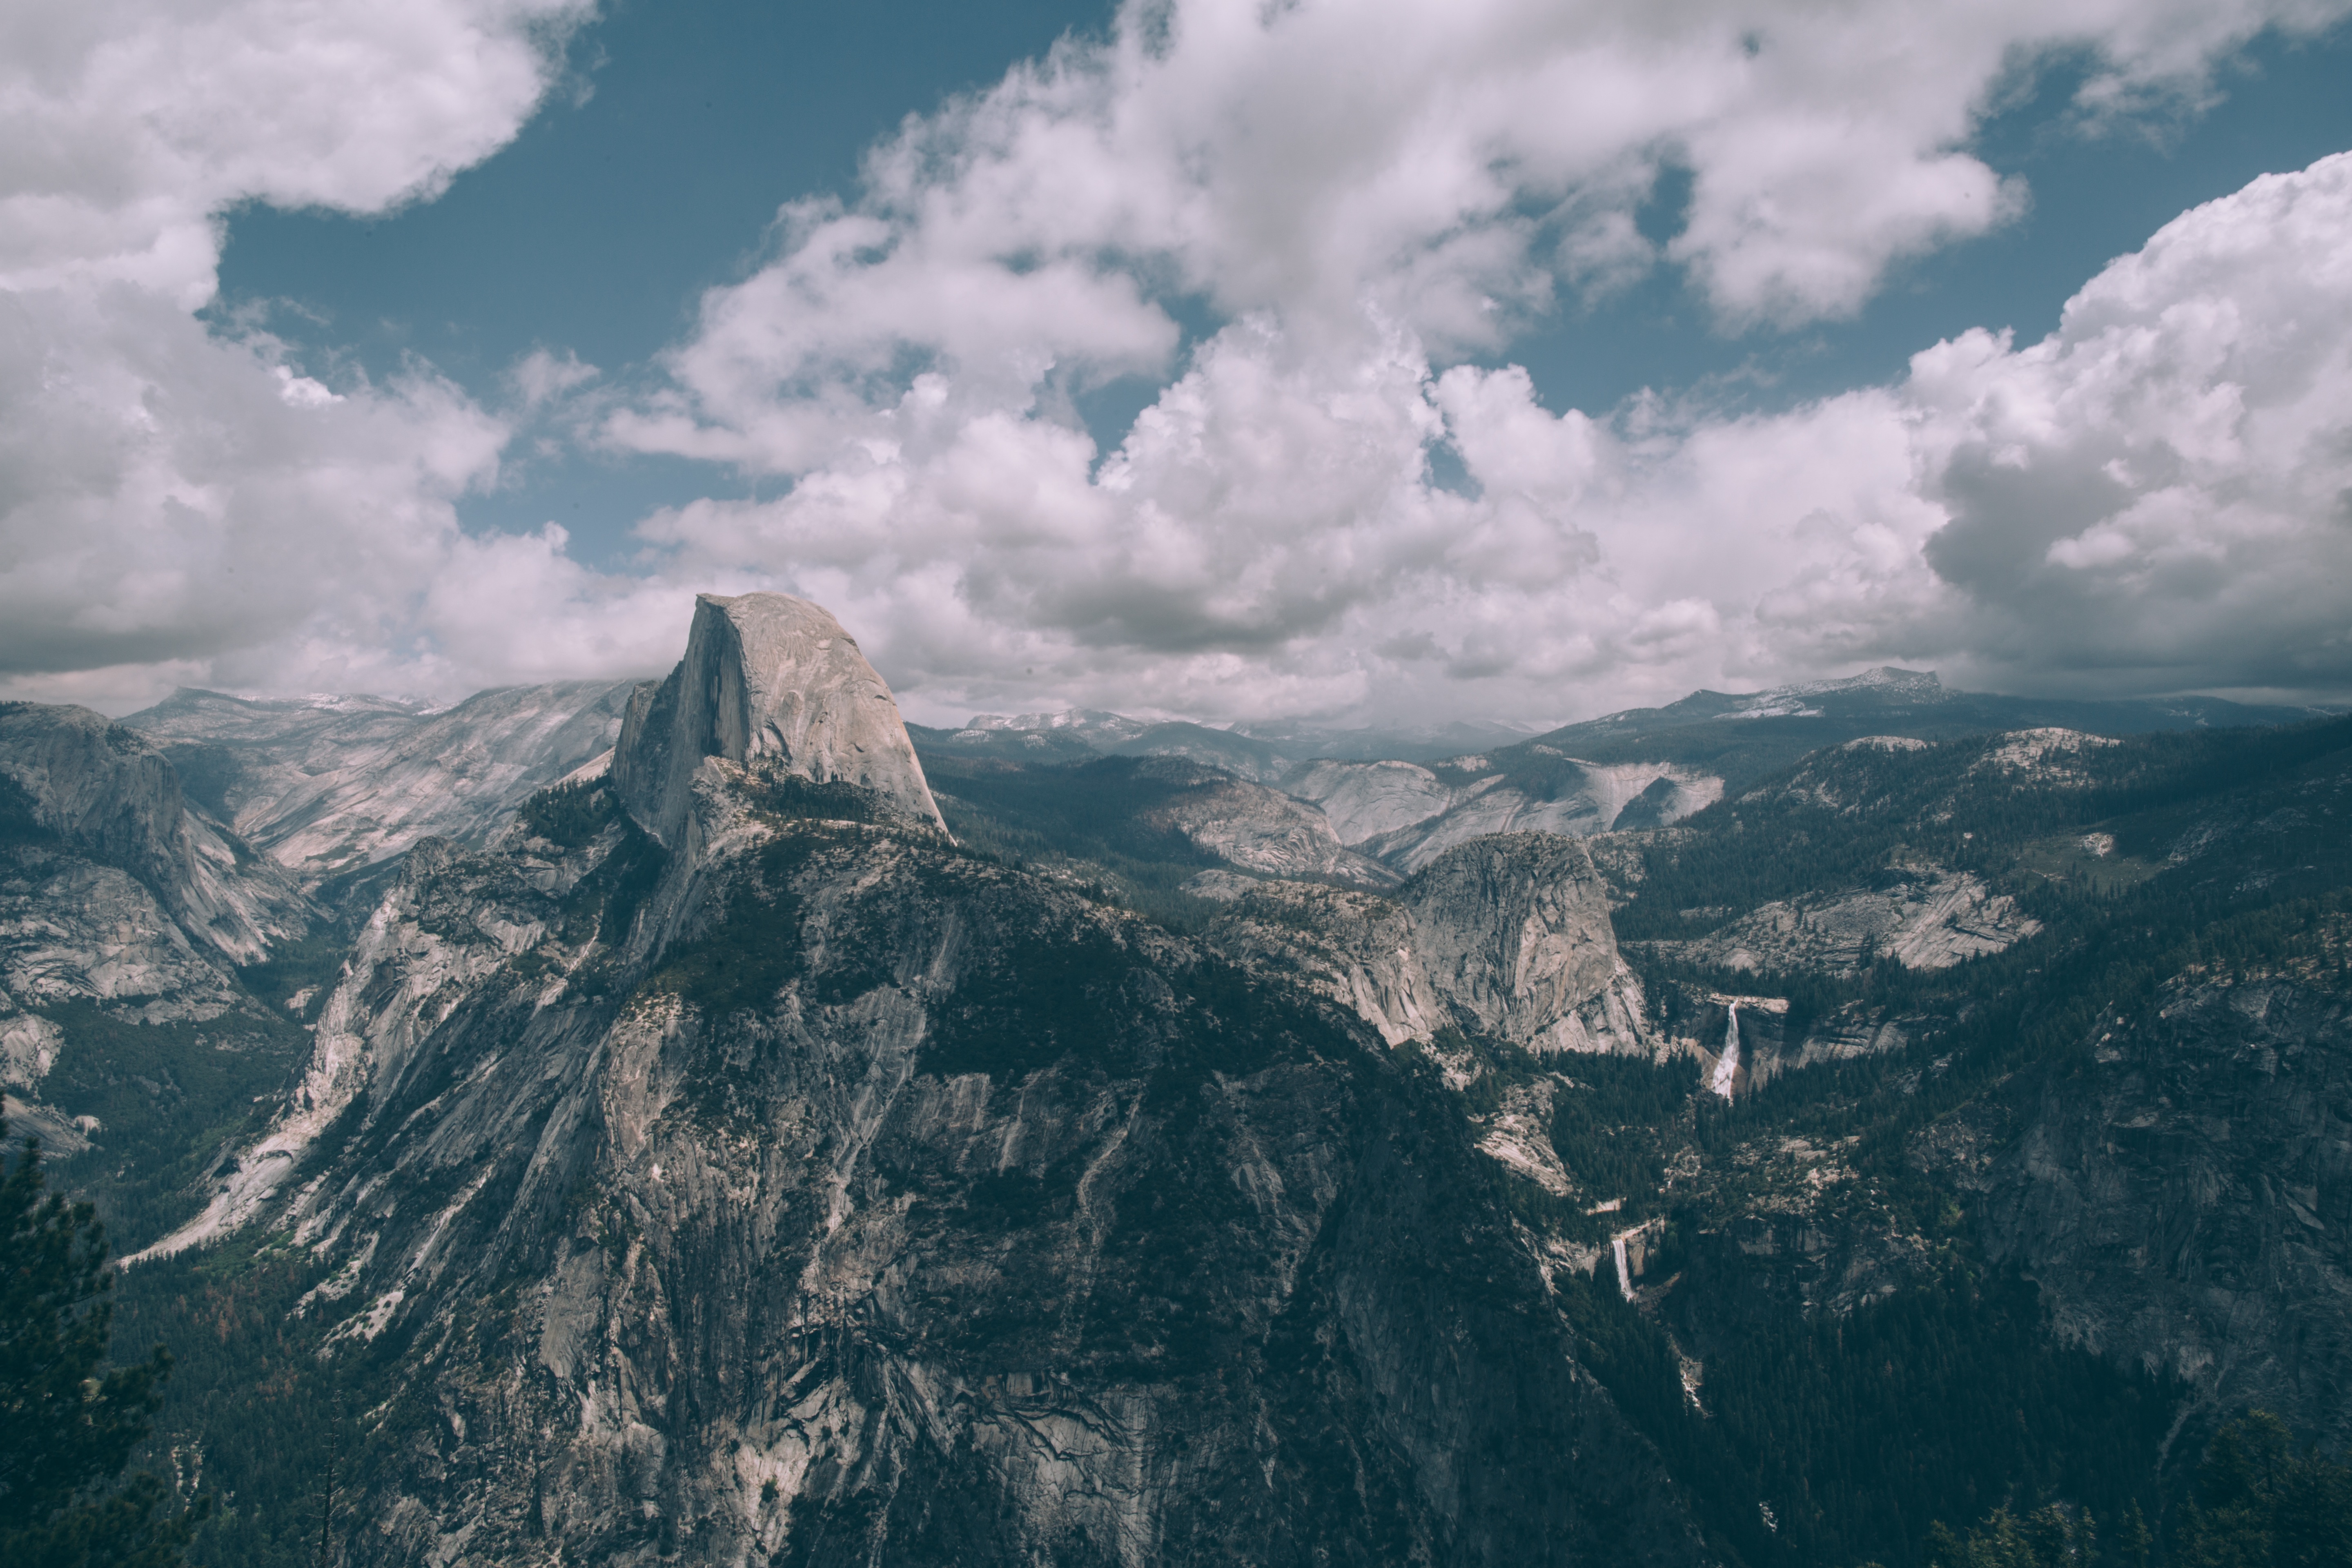
landscape, nature, rock, horizon, mountain, cloud, sky, hill, mountain range, ridge, summit, yosemite national park, alps, plateau, landform, aerial photography, meteorological phenomenon, geographical feature, atmospheric phenomenon, mountainous landforms